George Holden (Australian rules footballer)

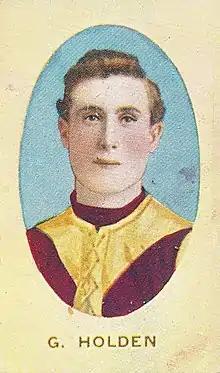
Cigarette card of Holden in 1910

George Hugh Holden (15 April 1889 – 21 July 1959) was an Australian rules footballer who played for the West Melbourne Football Club in the Victorian Football Association (VFA) and the Fitzroy in the Victorian Football League (VFL).